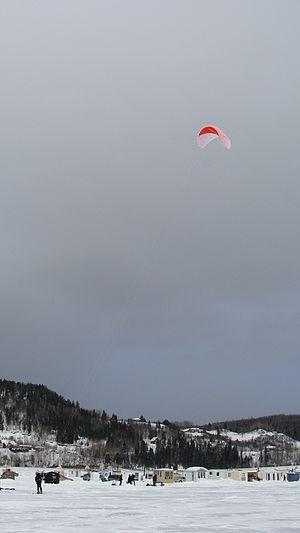
Ski sur glace à l'aide d'un «
Le snowkite ou la planche tractée, ou encore paraski est le pendant du kitesurf en sport d'hiver, la planche étant remplacée dans cette discipline par une snowboard ou des skis. Les pratiquants de ce sport peuvent atteindre des vitesses dépassant les 70 km/h et parcourir des distances supérieures à 100km par jour.